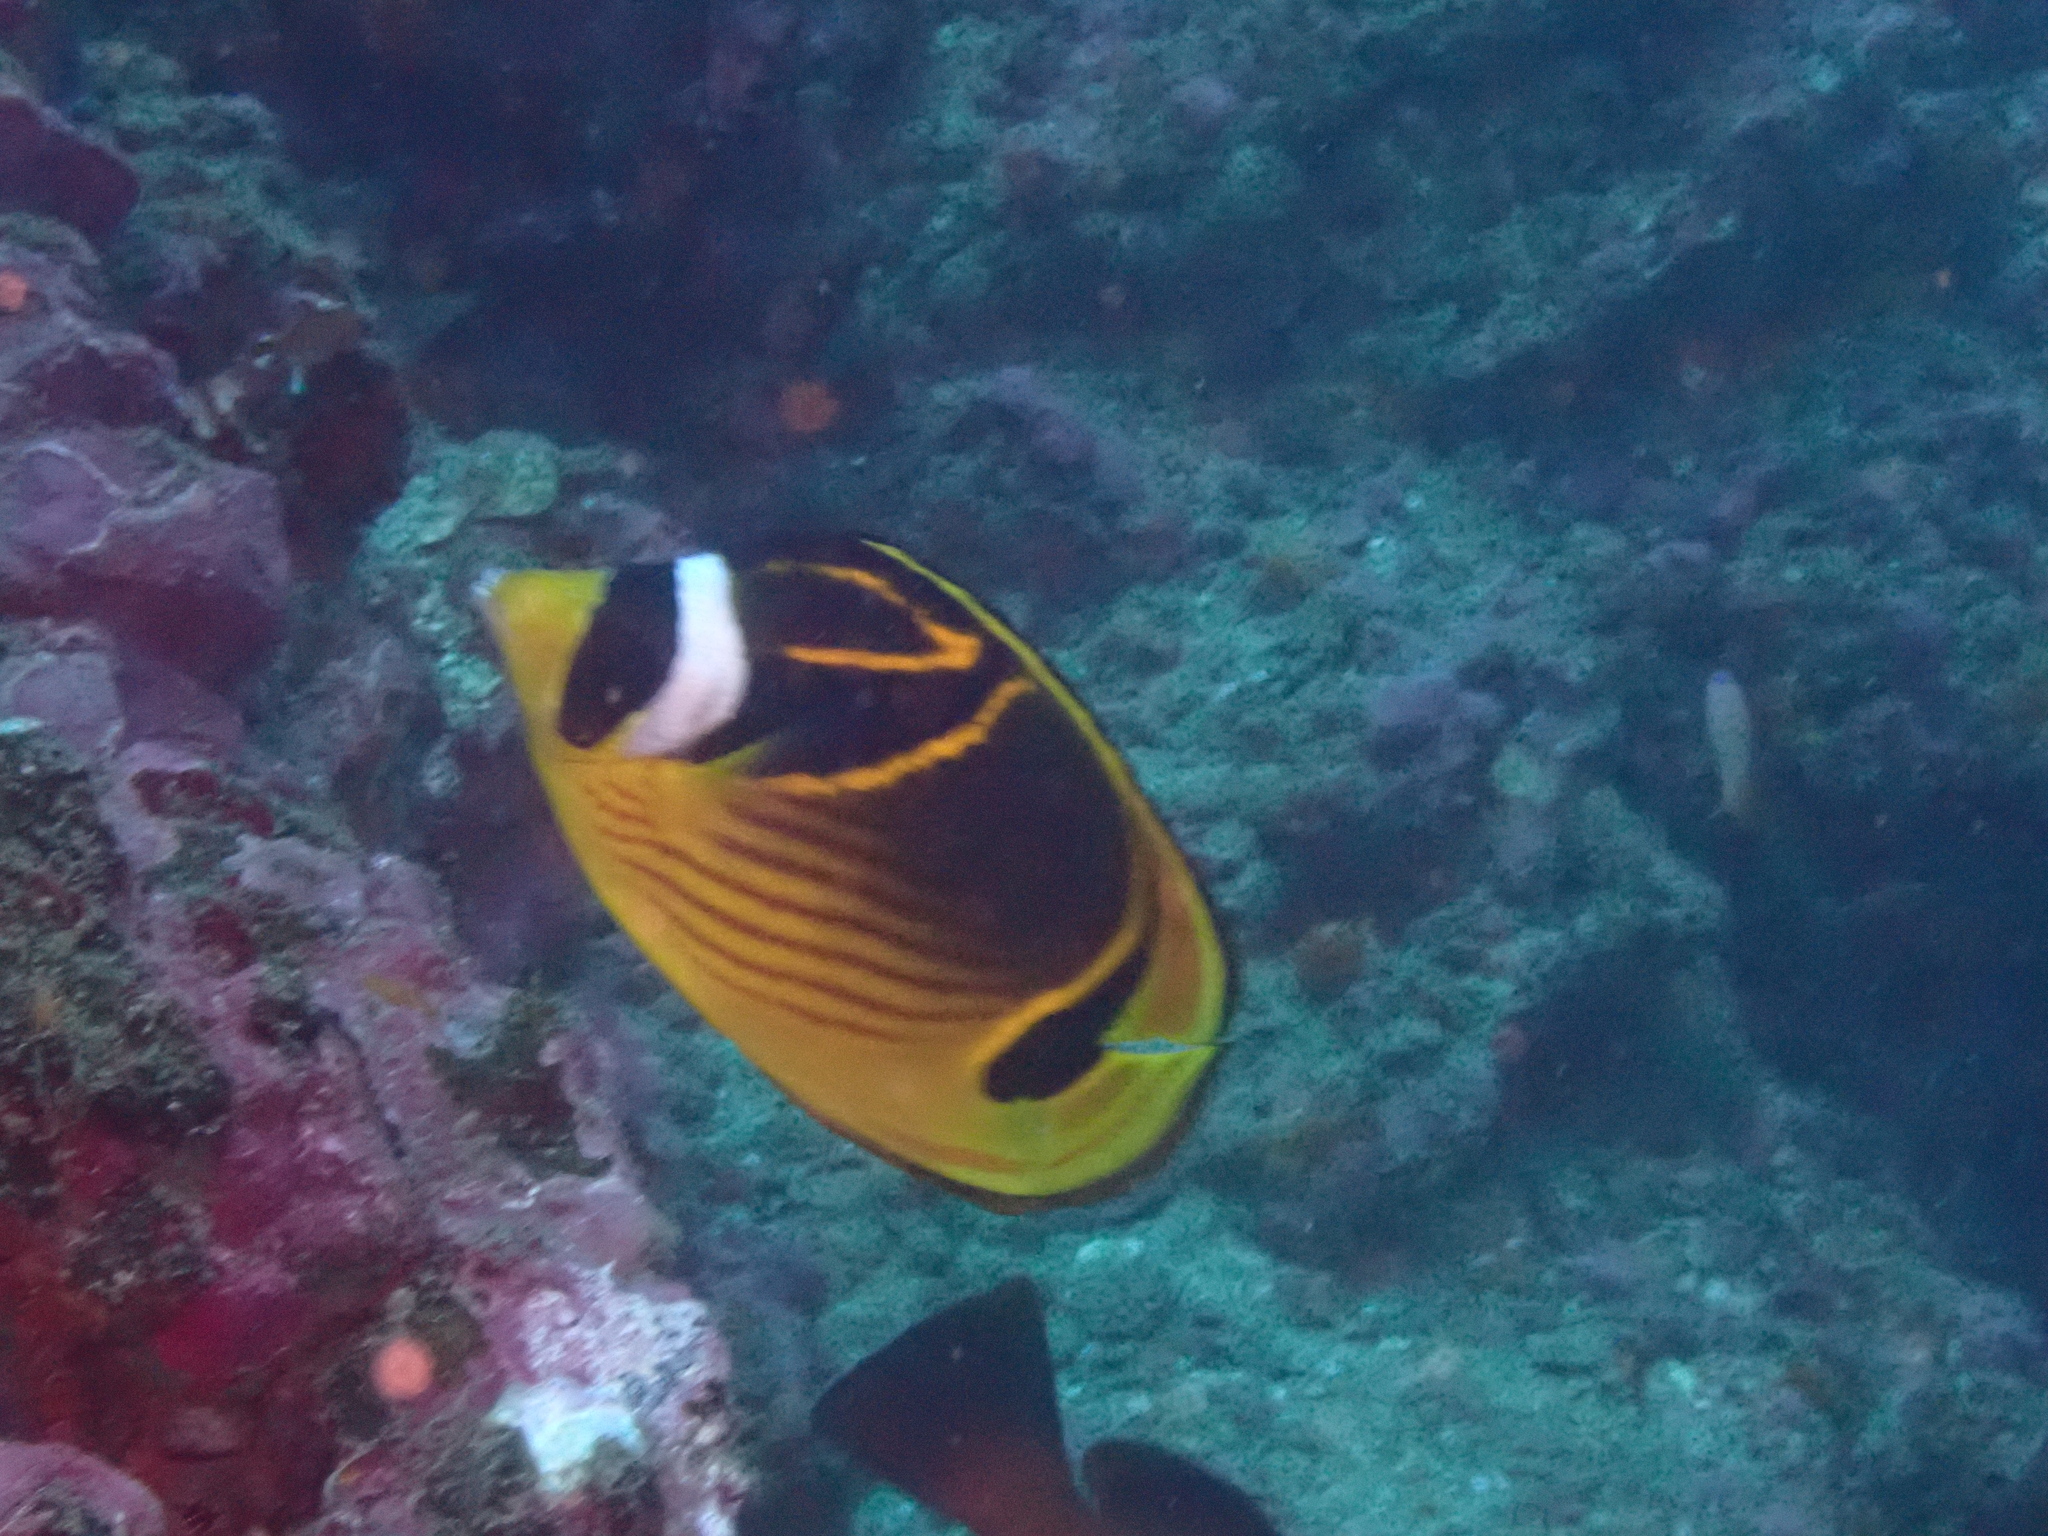
Chaetodon lunula (Raccoon Butterflyfish)